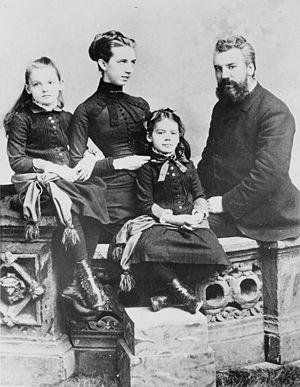
Mabel Gardiner Hubbard, née le 25 novembre 1857 à Cambridge dans le Massachusetts et morte le 3 janvier 1923 à Chevy Chase dans le Maryland, est une femme d'affaires américaine, fille de l'avocat Gardiner Greene Hubbard et épouse d'Alexander Graham Bell.